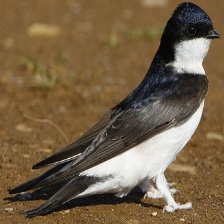
Species: COMMON HOUSE MARTIN
Scientific name: DELICHON URBICUM